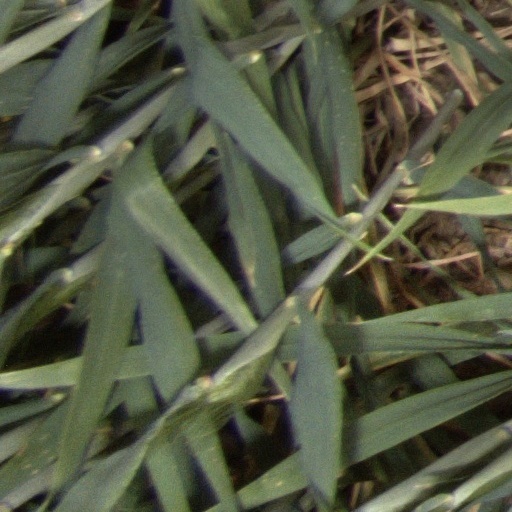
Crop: wheat